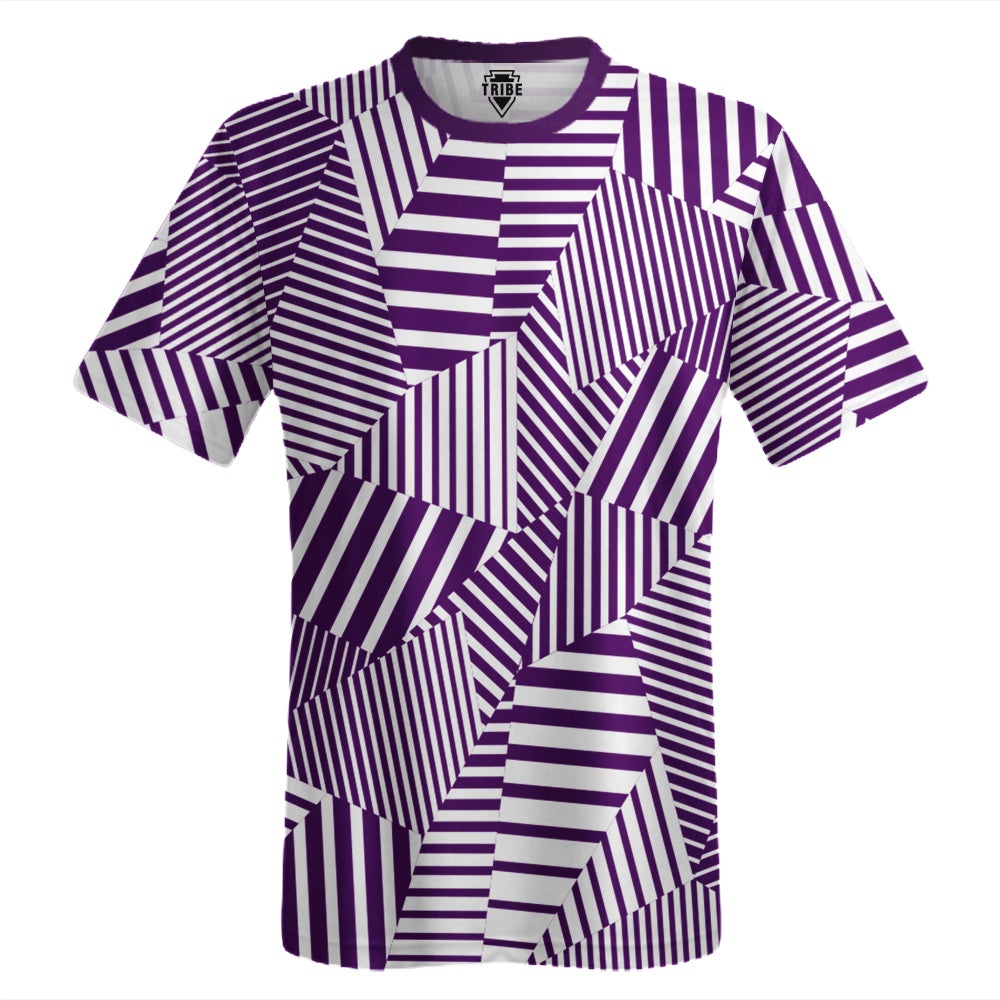
Multiple Lines Pattern Lacrosse Shooter Shirt
Product Story: Multiple Lines Pattern Lacrosse Shooter Shirt Product Description: Multiple Lines Pattern Lacrosse Shooter Shirt Polyester Screen Printed Printed In USA
Brand: Tribe Lacrosse
Category: Sporting Goods > Athletics > Field Hockey & Lacrosse